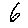
Label: 6